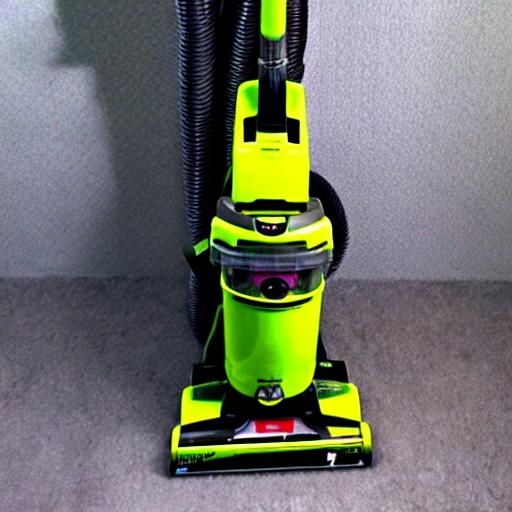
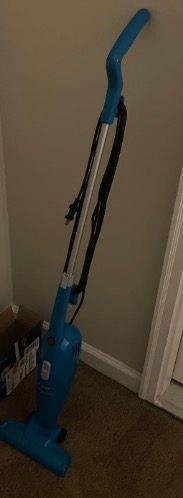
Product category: items_vacuum
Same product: no